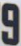
Number: 9